Direct Air Support Center

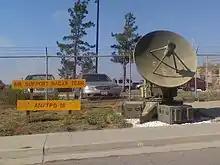
Photo of the AN/TPQ-10 Radar outside of the MASS-3 Headquarters building on Camp Pendleton, CA. This is one of the radars employed by the ASRTs during the Vietnam War.

In April 1965, MASS-2 deployed to South Vietnam as part of the III Marine Amphibious Force and provided both Direct Air Support Centers and Air Support Radar Teams (ASRTs) in support of ground combat units. MASS-3 entered Vietnam on 10 November 1966 when they disembarked from the at Chu Lai. MASS-2 supported the 3rd Marine Division in the northern two provinces of I Corps while MASS-3 worked in support of the 1st Marine Division in the southern three provinces of I Corps. From 1966-1971, MASS-3 ASRTs controlled more than 38,010 AN/TPQ-10 missions, directing more than 121,000 tons of ordnance on 56,753 targets. (a 10:1 ratio) The ASRTs utilized the AN/TPQ-10 with great success, especially during the Battle of Khe Sanh, where poor weather made conventional close air support methods unreliable. The AN/TPQ-10 had a Circular error probable and could handle up to 105 missions a day. The commander of the Khe Sanh defense, Col. David E. Lownds, said "Anything but the highest praise would not have been enough." By the end of the war, the DASCs and ASRTs participated in virtually every major Marine combat operation.